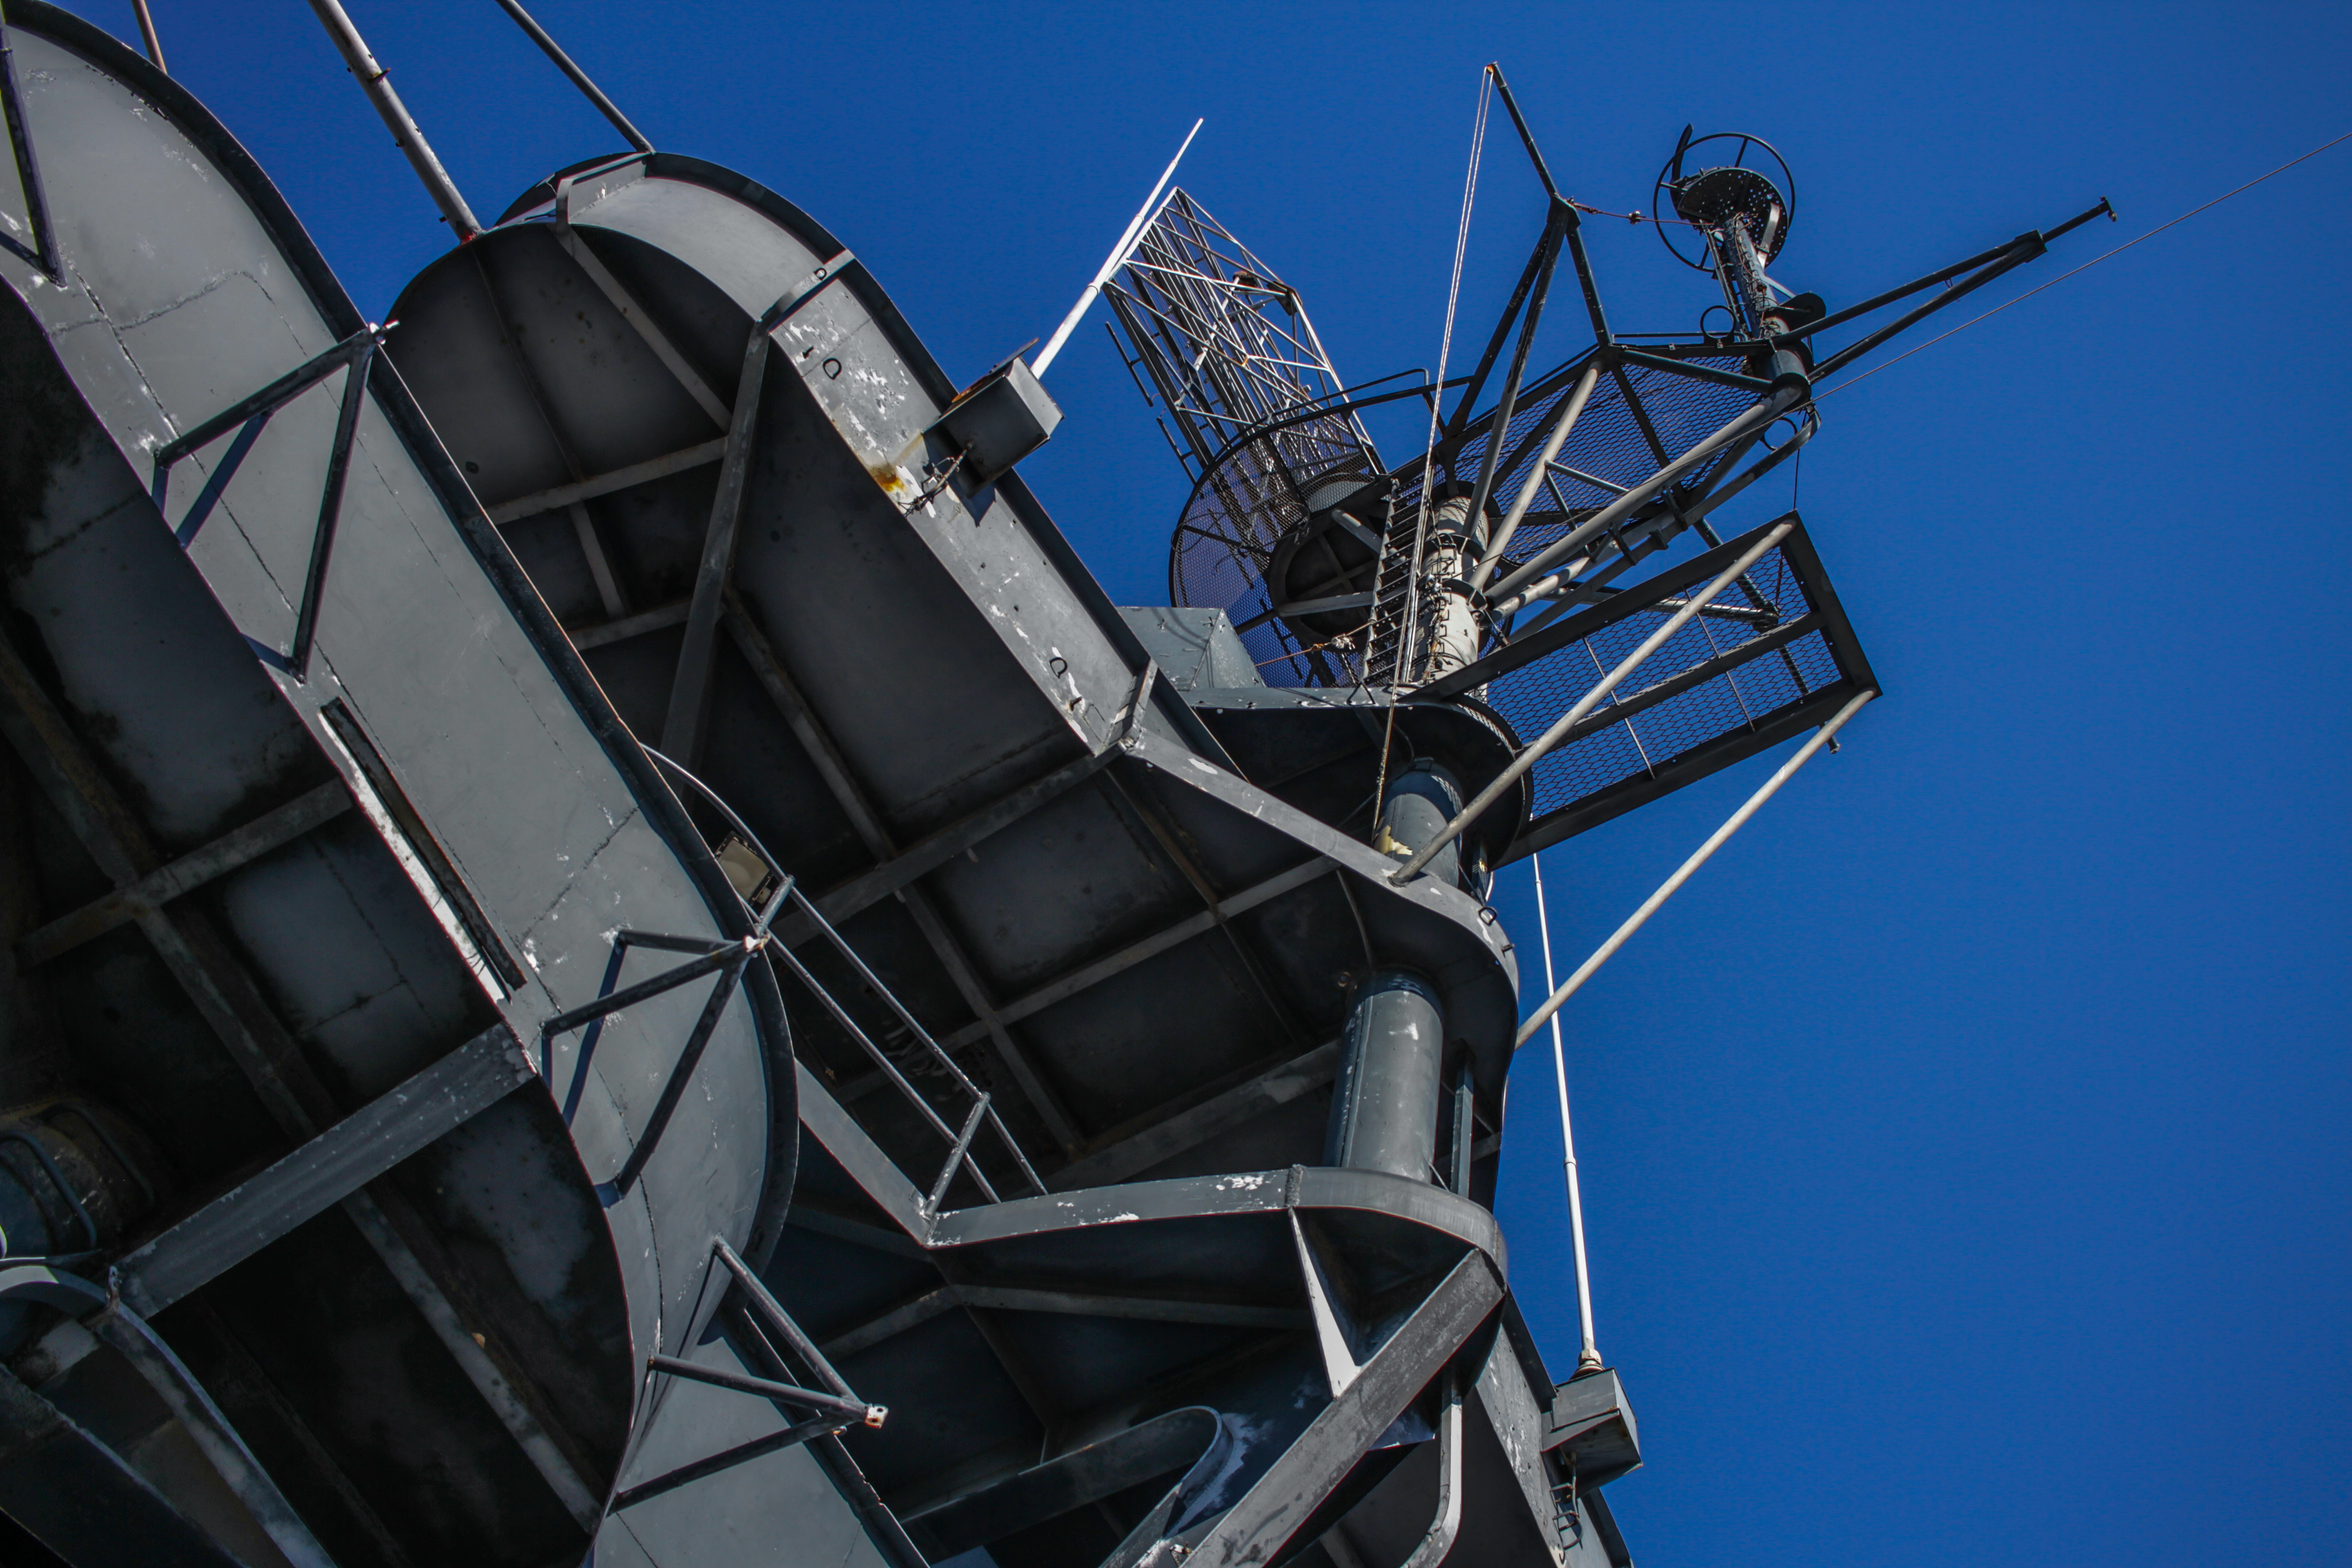
battleship, houston, armaments, blue, sky, architecture, antenna, electric blue, tower, telecommunications engineering, city